Italian Renaissance painting

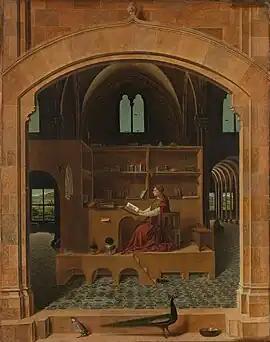
"St. Jerome in His Study", c. 1475. National Gallery, London

The first Early Renaissance frescos or paintings were started in 1425 when two artists commenced painting a fresco cycle of "the Life of St. Peter" in the chapel of the Brancacci family, at the Carmelite Church in Florence. They both were called by the name of Tommaso and were nicknamed Masaccio and Masolino, Slovenly Tom and Little Tom.